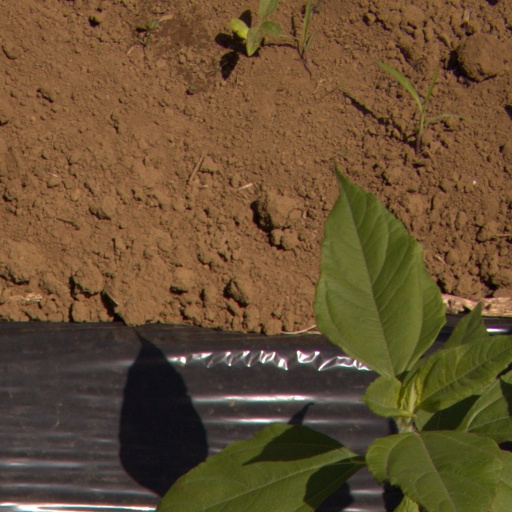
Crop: Jerusalem artichoke